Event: Nepal Earthquake
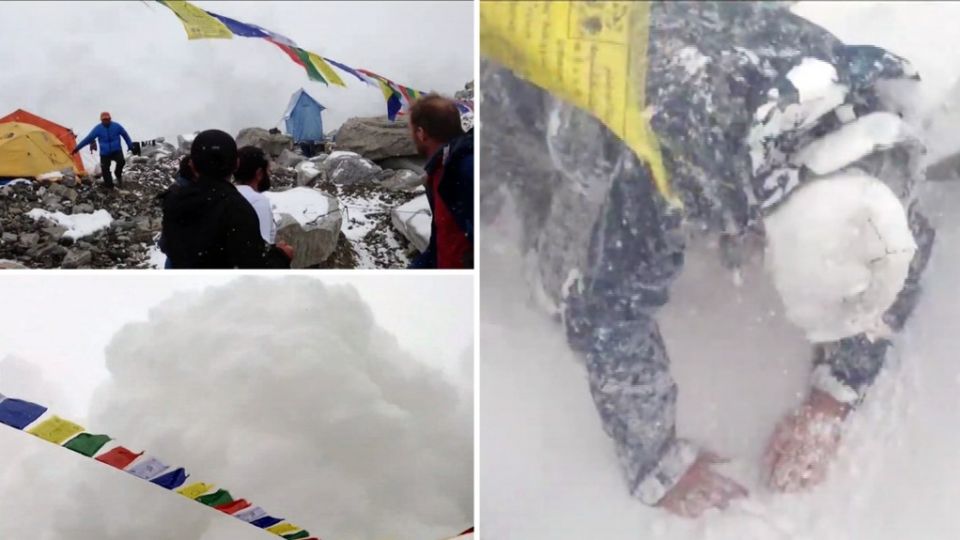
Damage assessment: damage